Trevor Richards (musician)

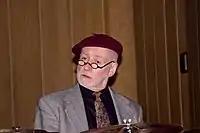
Trevor Richards

Trevor Hamilton Edward Richards (born 29 August 1945) is an English jazz drummer.